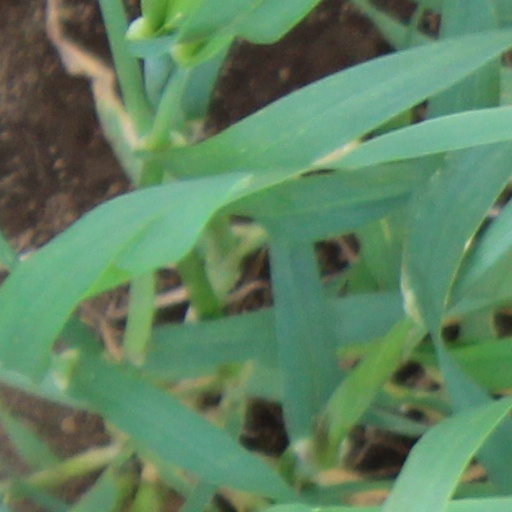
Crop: wheat